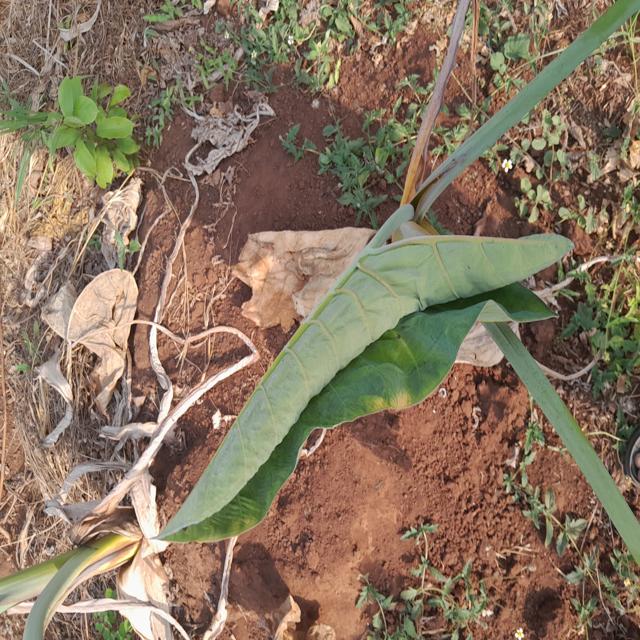
Label: Healthy